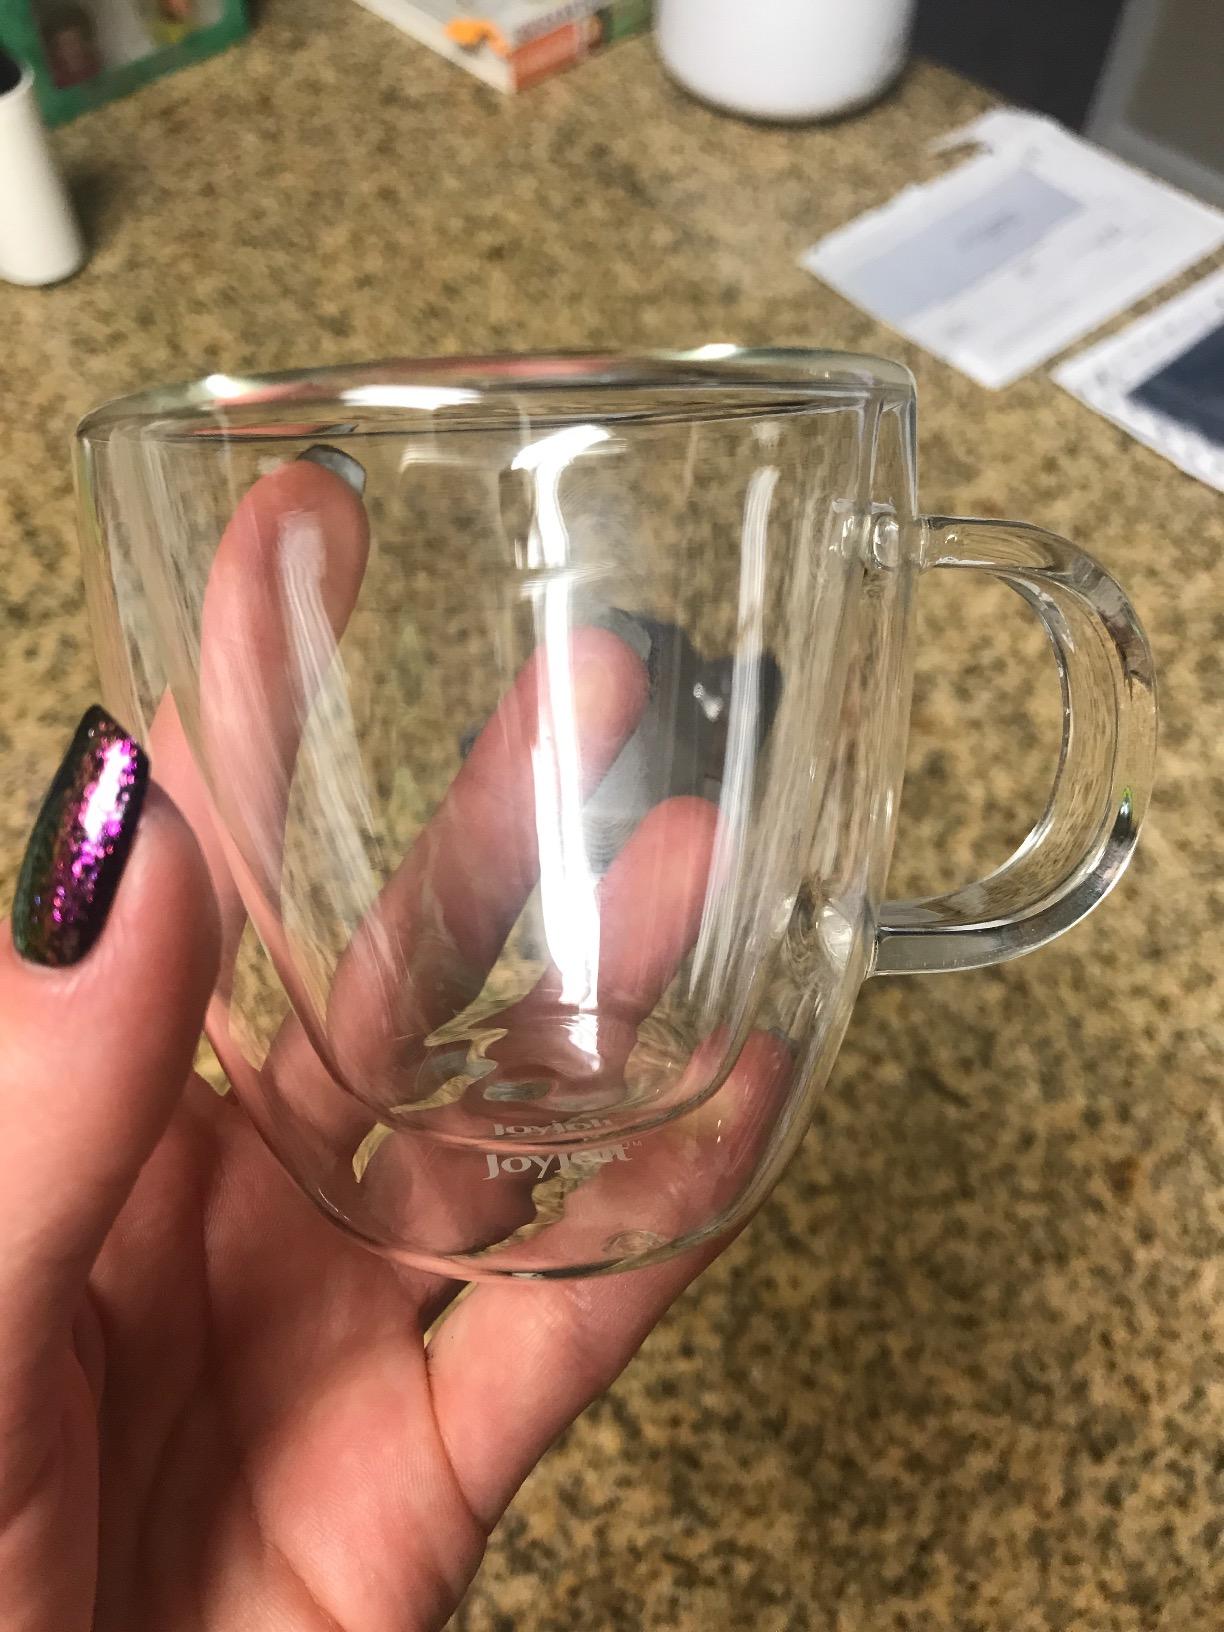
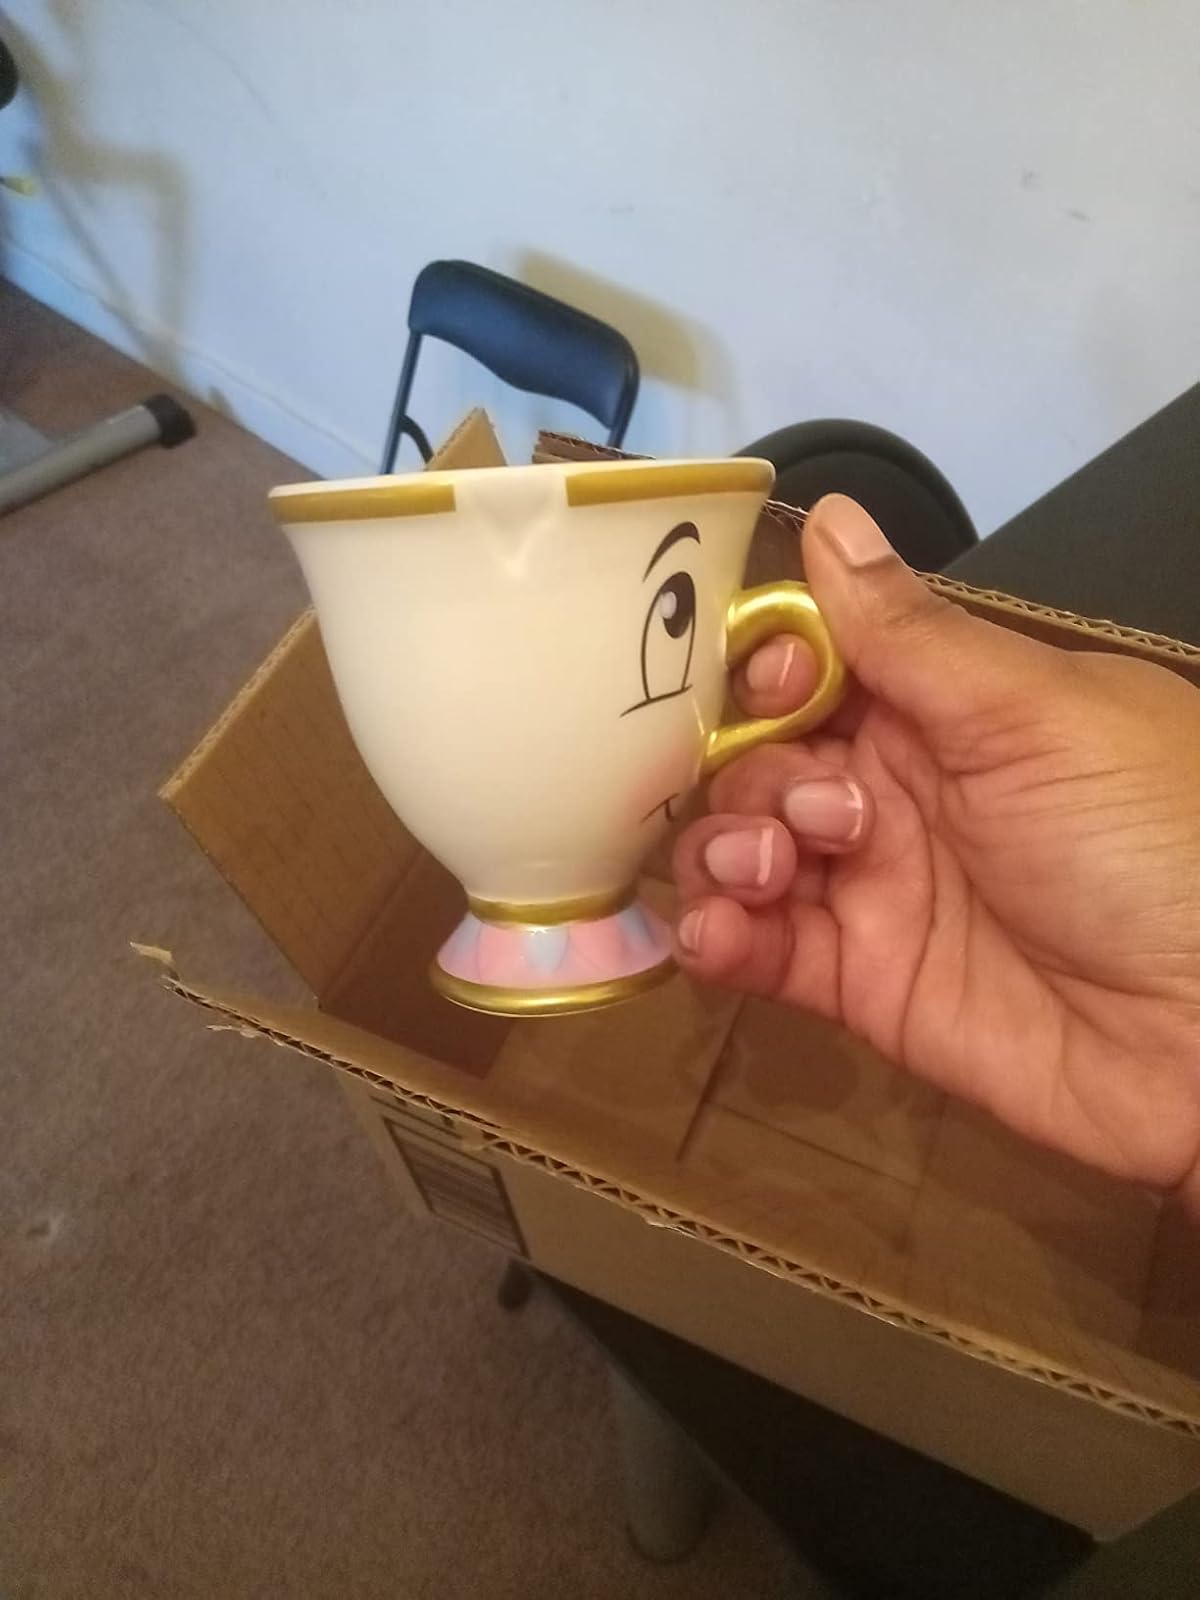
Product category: items_mug
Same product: no